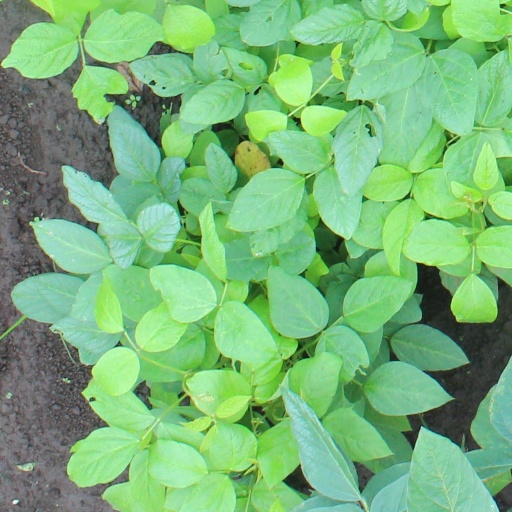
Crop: soybean